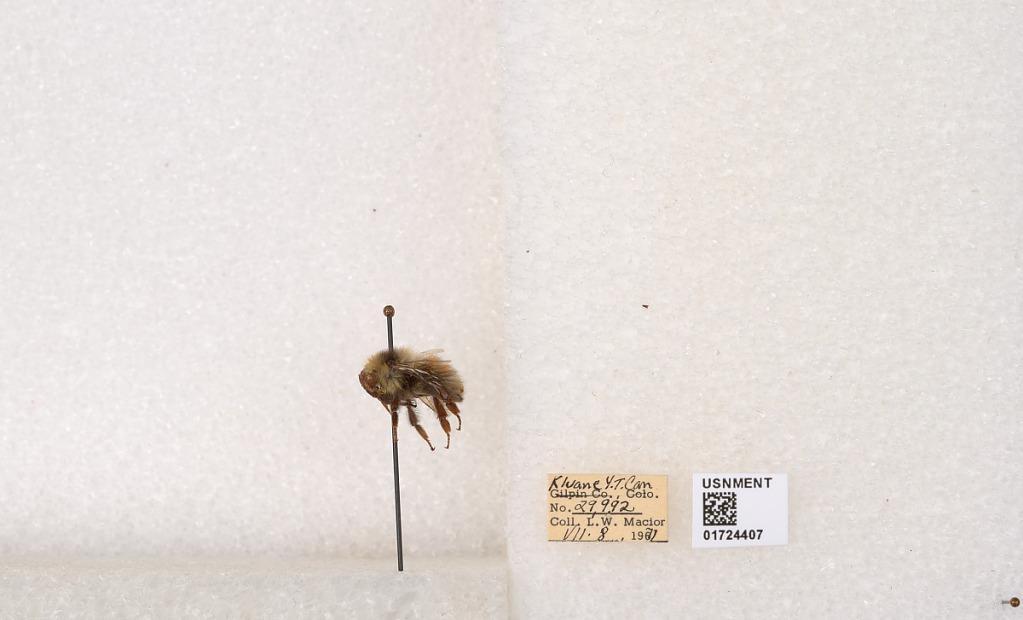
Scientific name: Bombus (Pyrobombus) sylvicola Kirby
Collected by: L. Macior
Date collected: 1971-7-8
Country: Canada
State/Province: Yukon Territory
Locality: Kluane National Park and Reserve
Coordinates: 60.7493, -139.504